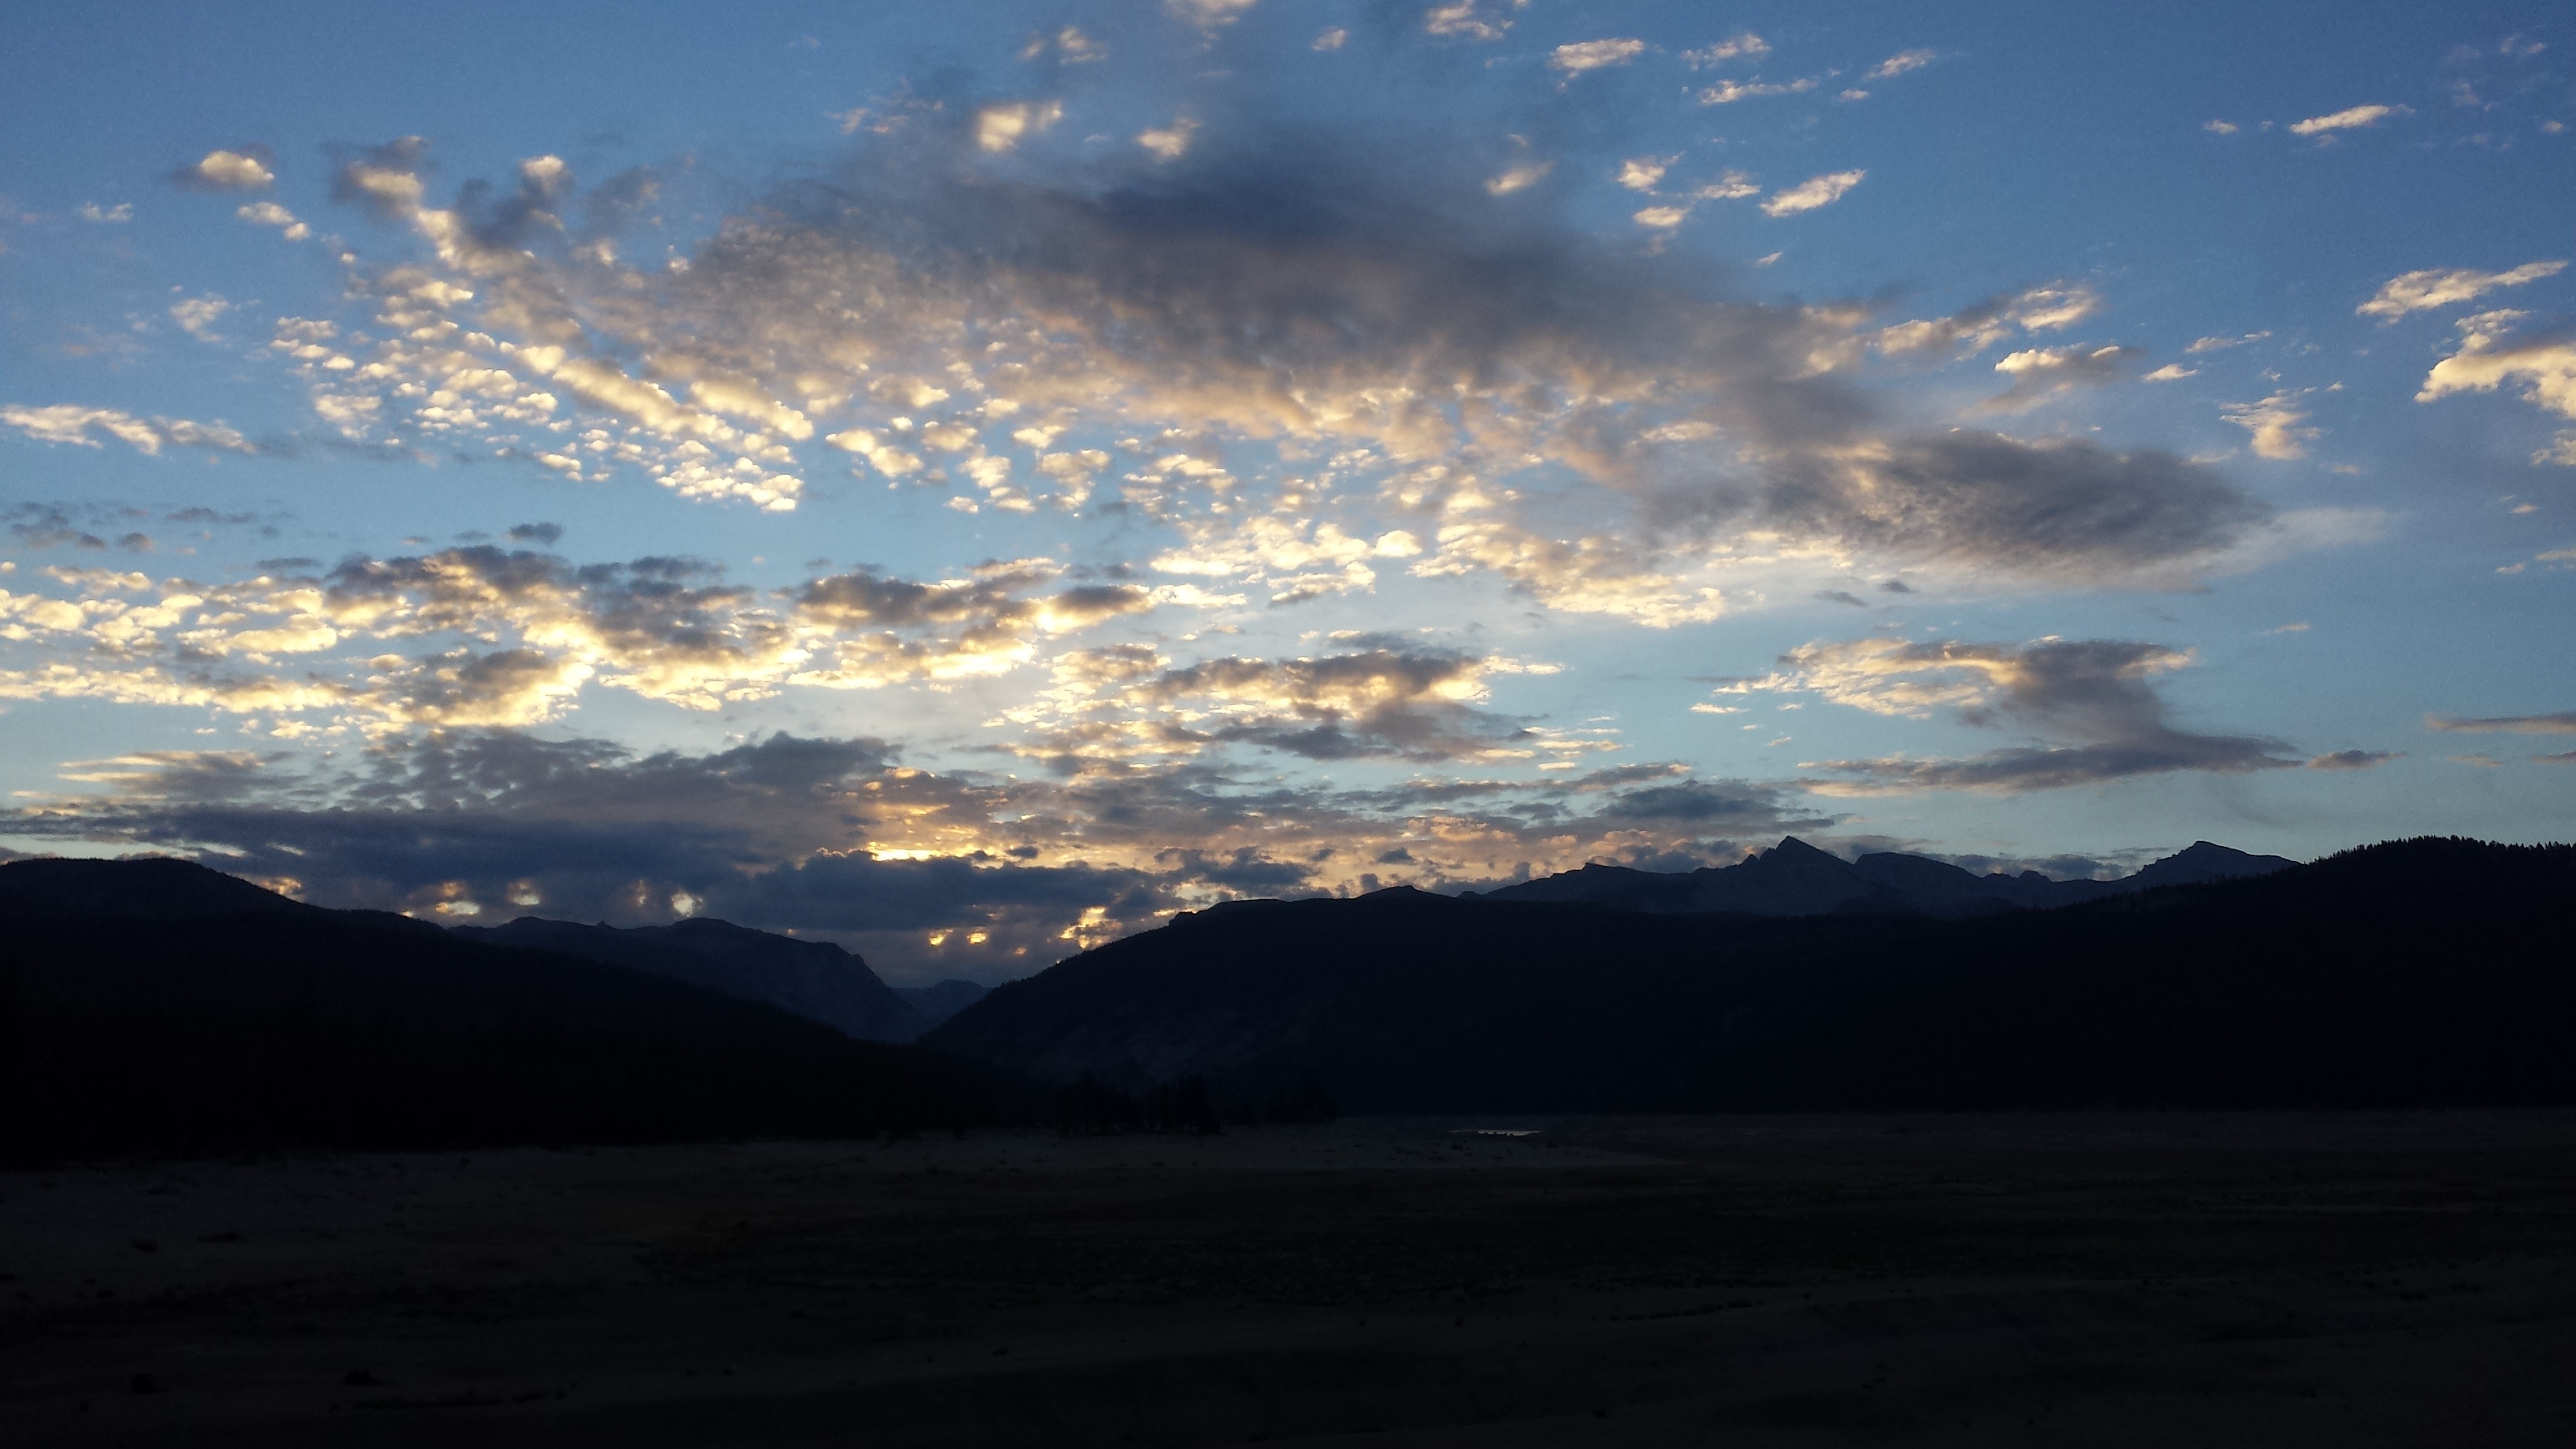
landscape, horizon, mountain, cloud, sky, sunrise, sunset, prairie, sunlight, morning, hill, dawn, dusk, evening, plain, plateau, loch, afterglow, meteorological phenomenon, atmospheric phenomenon, mountainous landforms